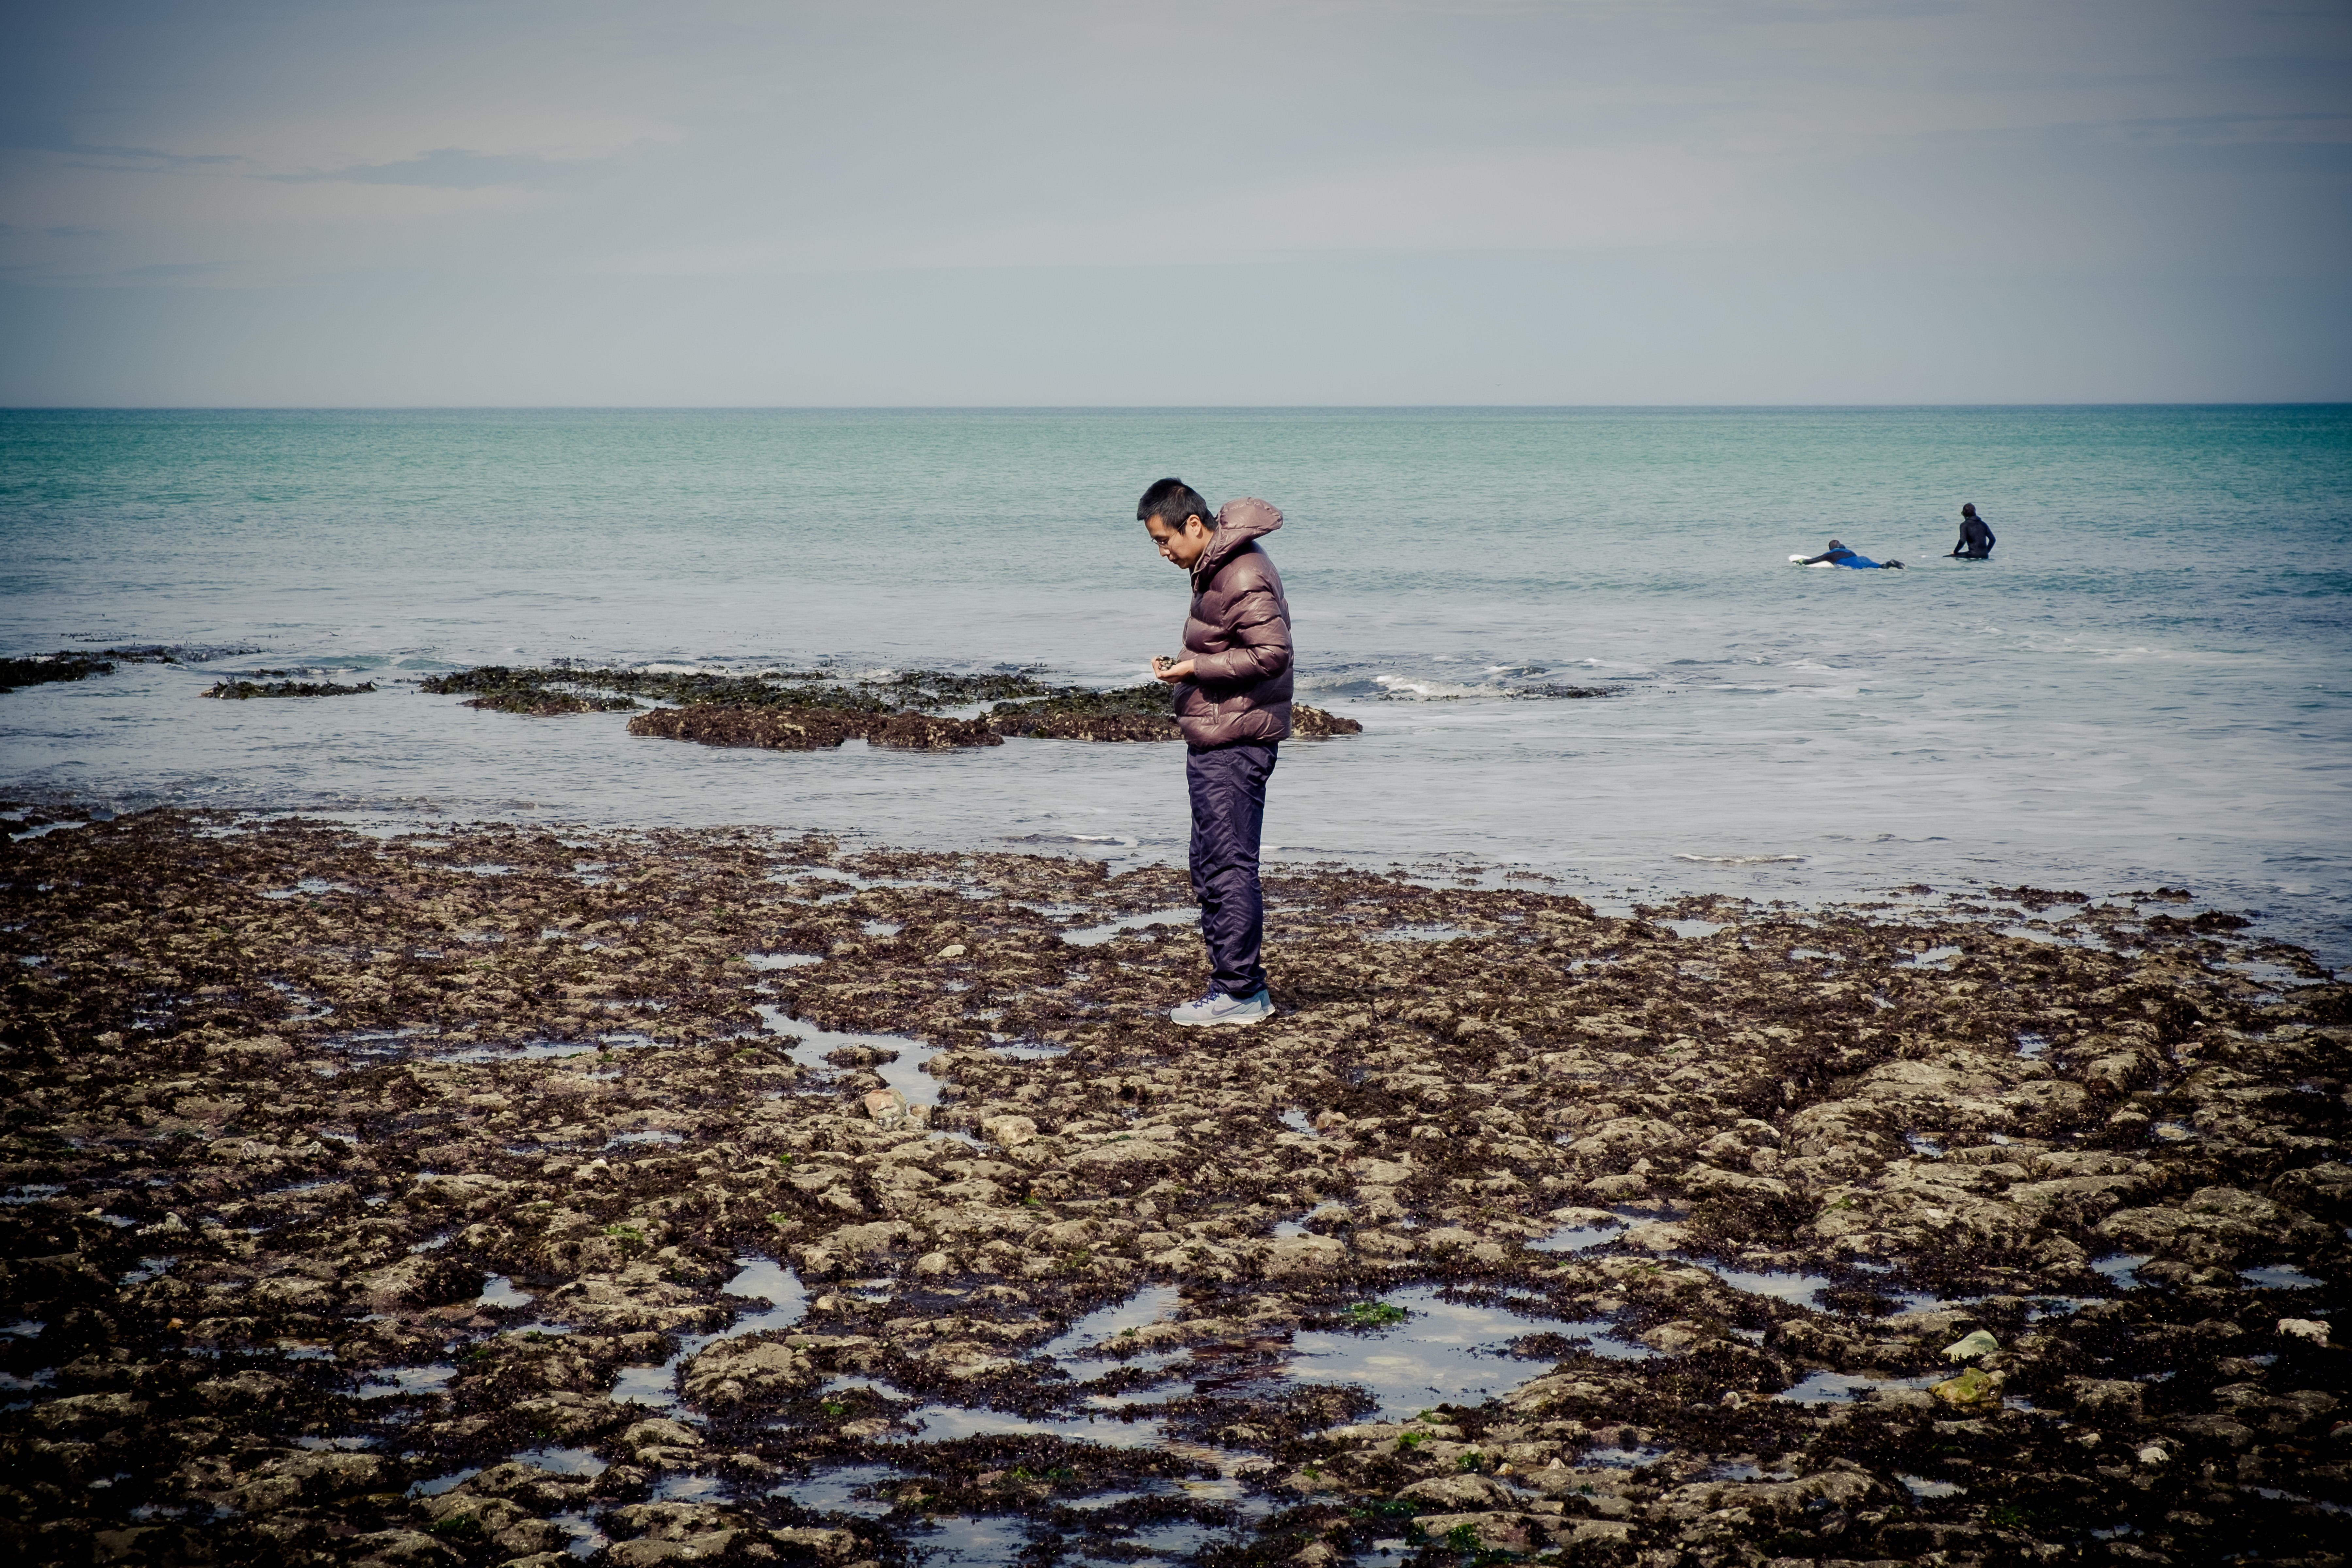
beach, sea, coast, water, sand, rock, ocean, horizon, sunset, sunlight, morning, shore, wave, vacation, travel, france, fujifilm, reflection, bay, body of water, normandy, fuji, fujixt1, etretat, fujix, fran